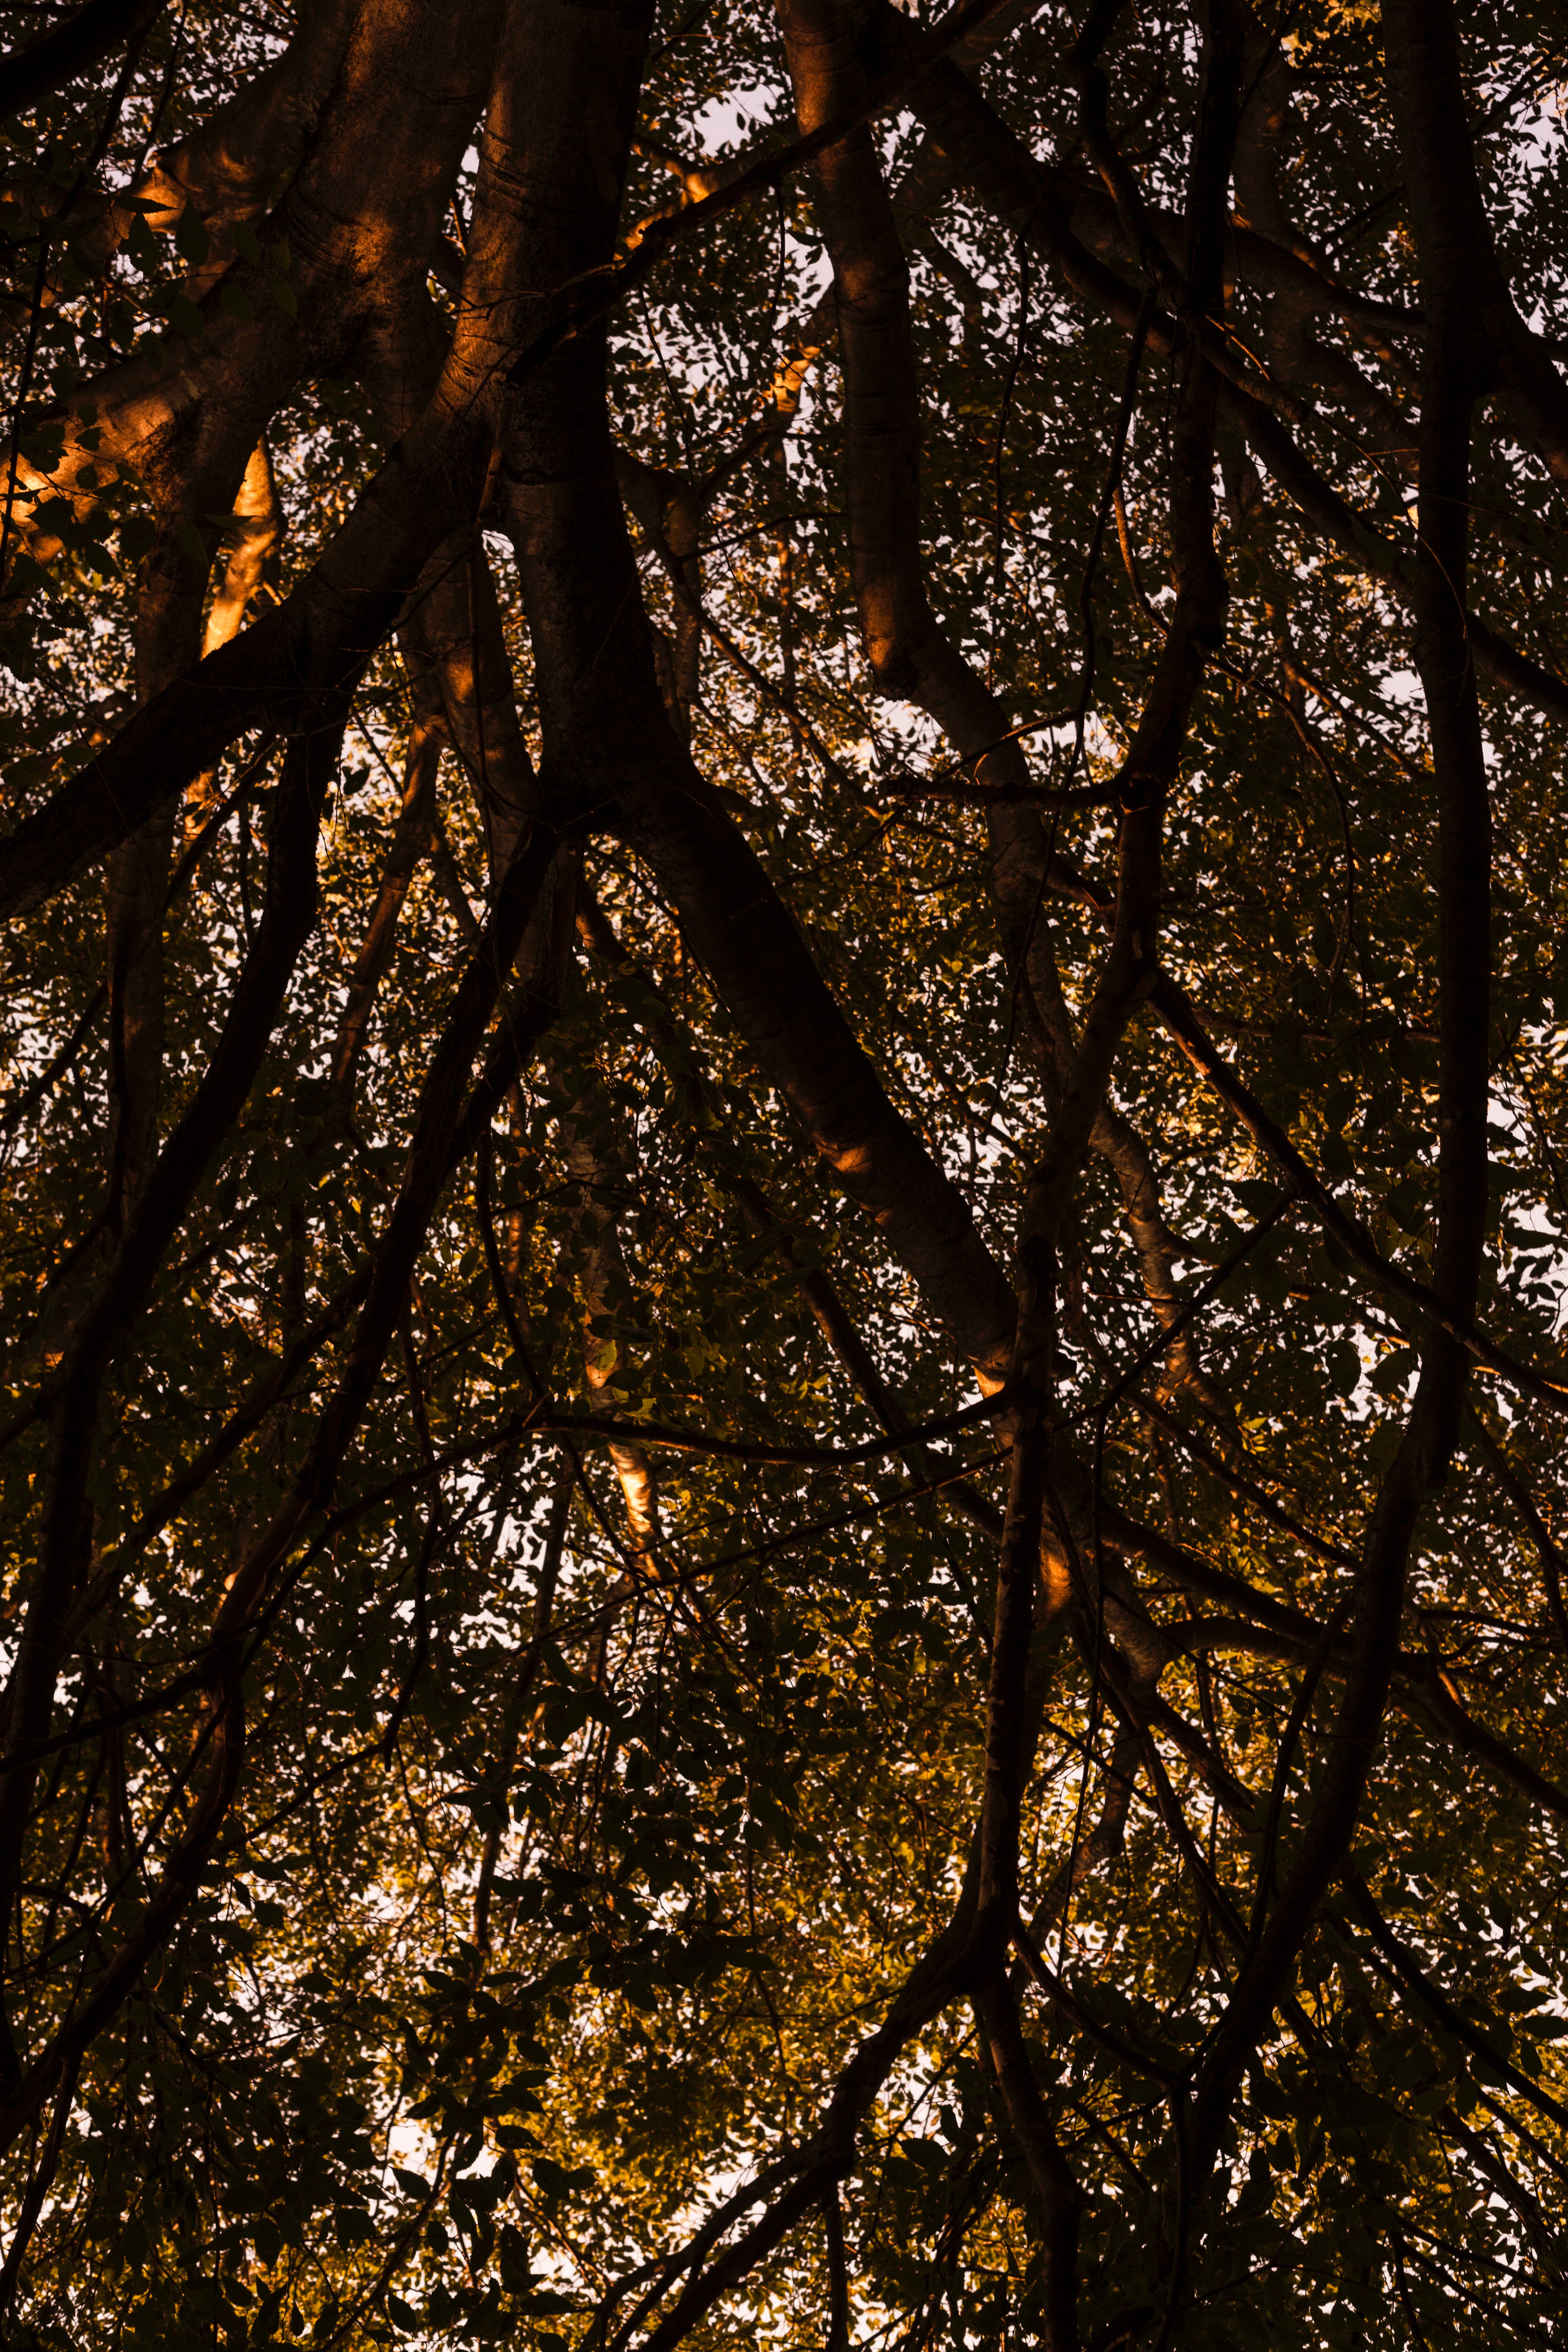
tree, branch, sky, leaf, woody plant, sunlight, natural landscape, trunk, plant, deciduous, biome, twig, temperate broadleaf and mixed forest, autumn, Northern hardwood forest, forest, Tints and shades, plant stem, woodland, wood, stock photography, old growth forest, grove